Sarah Coyte

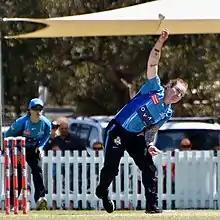

On 14 June 2018, the Adelaide Strikers announced they had once again signed Coyte as a member of their squad. Speaking about her new two-season contract with the Strikers, she said: "I've been working really hard to find balance in my life over the last year or so and I feel I'm in a great place both physically and mentally. Now there is no pressure on me for national selection, I'm able to train and play well because I want to, not because I feel I have to."